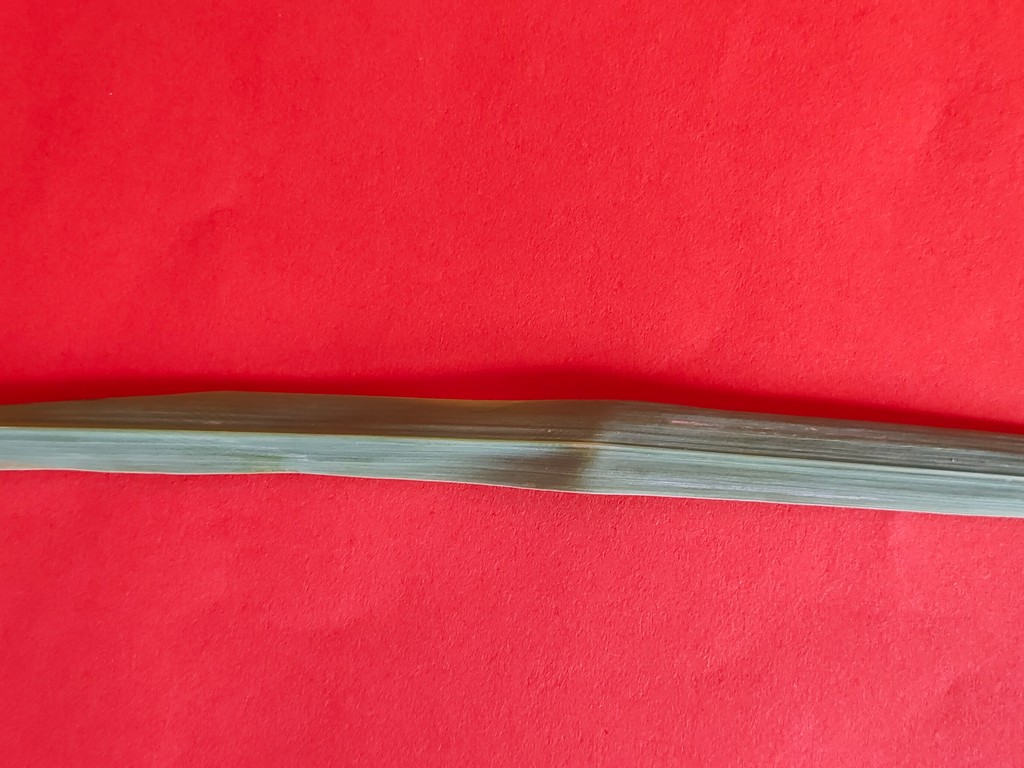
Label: Healthy